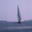
Label: ship